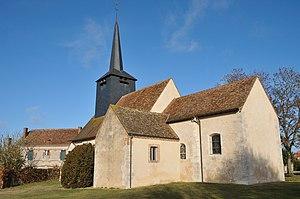
Église Saint-Étienne, Lion-en-Sullias, France
Lion-en-Sullias est une commune française située dans le département du Loiret en région Centre-Val de Loire.
La liste des monuments historiques du Loiret recense les monuments historiques situés dans le département français du Loiret.